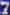
Number: 7